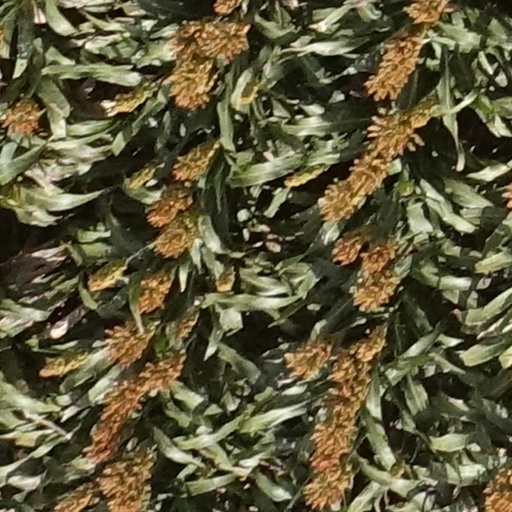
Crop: sorghum